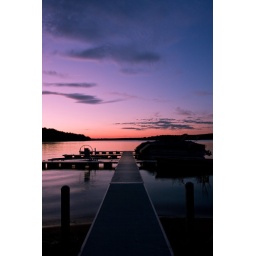
Shot down the street from my fathers house in Griswold CT.